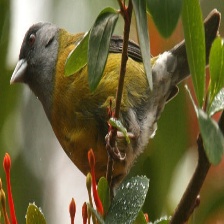
Species: PATAGONIAN SIERRA FINCH
Scientific name: PHRYGILUS PATAGONICUS
ImageNet parent category: house_finch